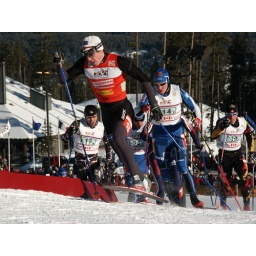
nordic skiing film shoot by xczone.tv. covering world cup cross country ski races in canmore, alberta, canada